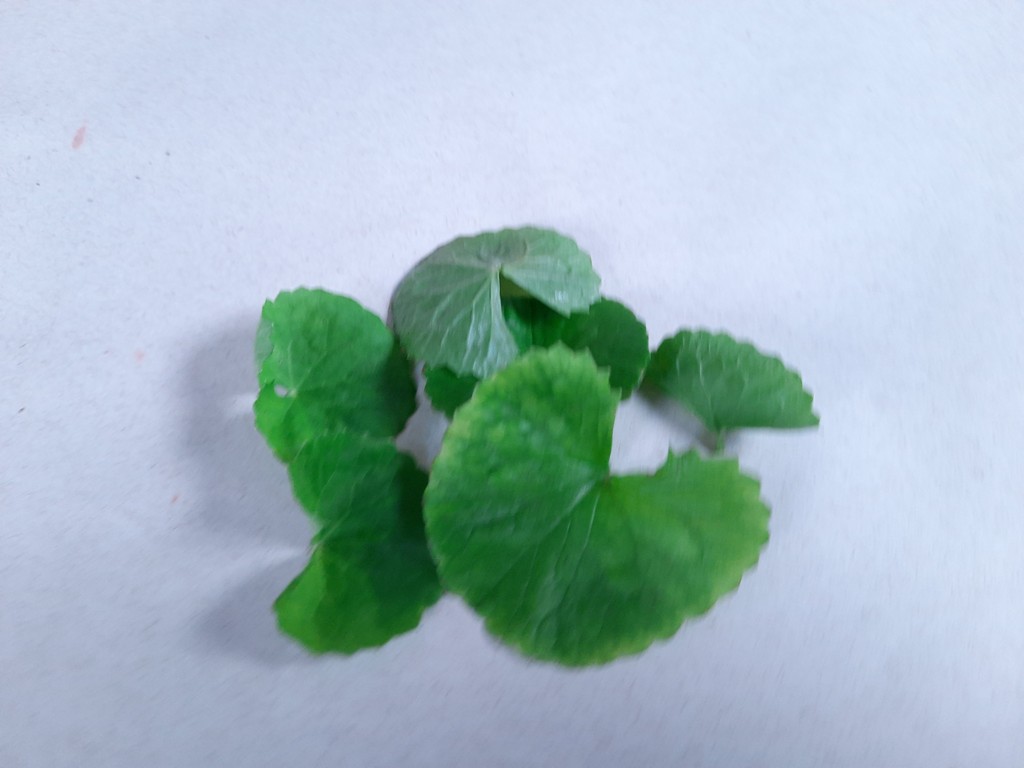
Label: Healthy